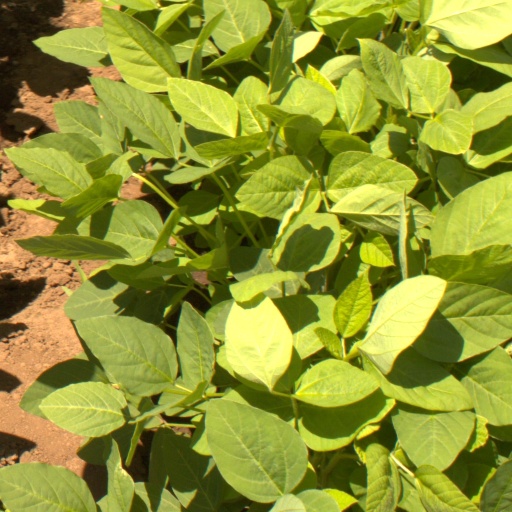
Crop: soybean